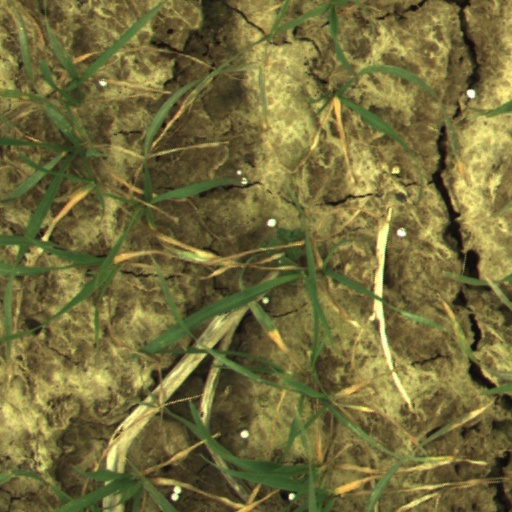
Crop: wheat